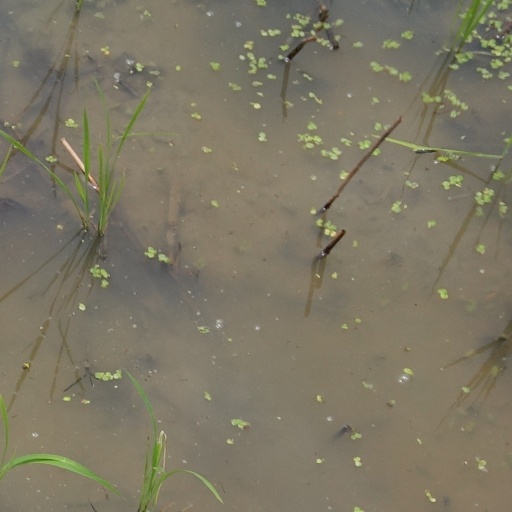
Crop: rice